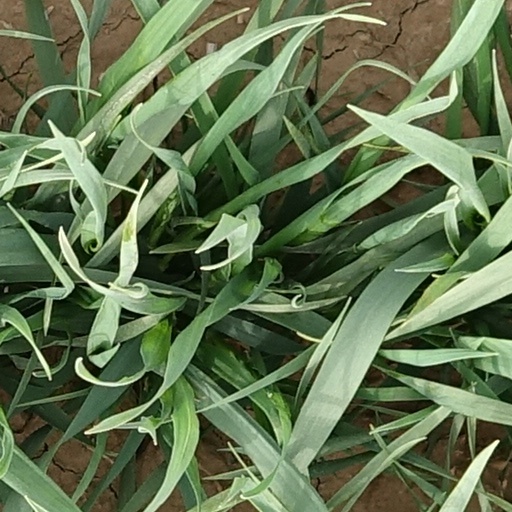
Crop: wheat